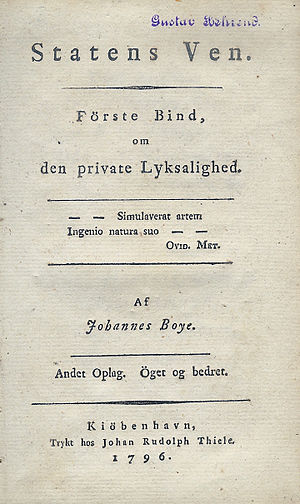
Johannes Boye / Statens ven
Titelbladet til den anden forøgede udgave af første bind af Johannes Boyes' "Statens Ven".
Johannes Boye var en dansk rektor og filosofisk forfatter.